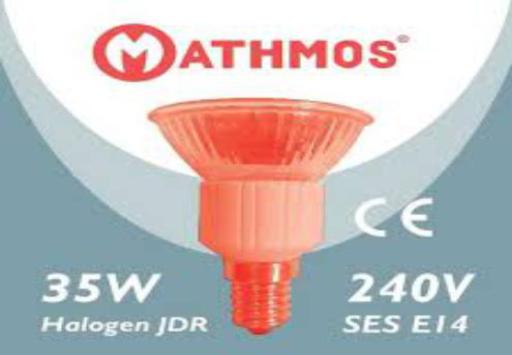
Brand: mathmos
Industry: Necessities